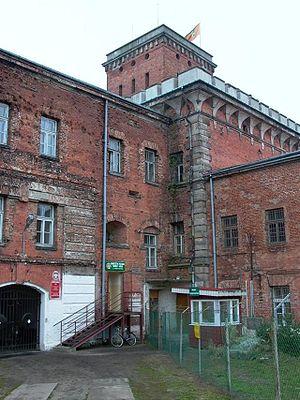
La forteresse de Modlin, bâtie au début du XIXᵉ siècle, est l’une des plus imposantes de Pologne.